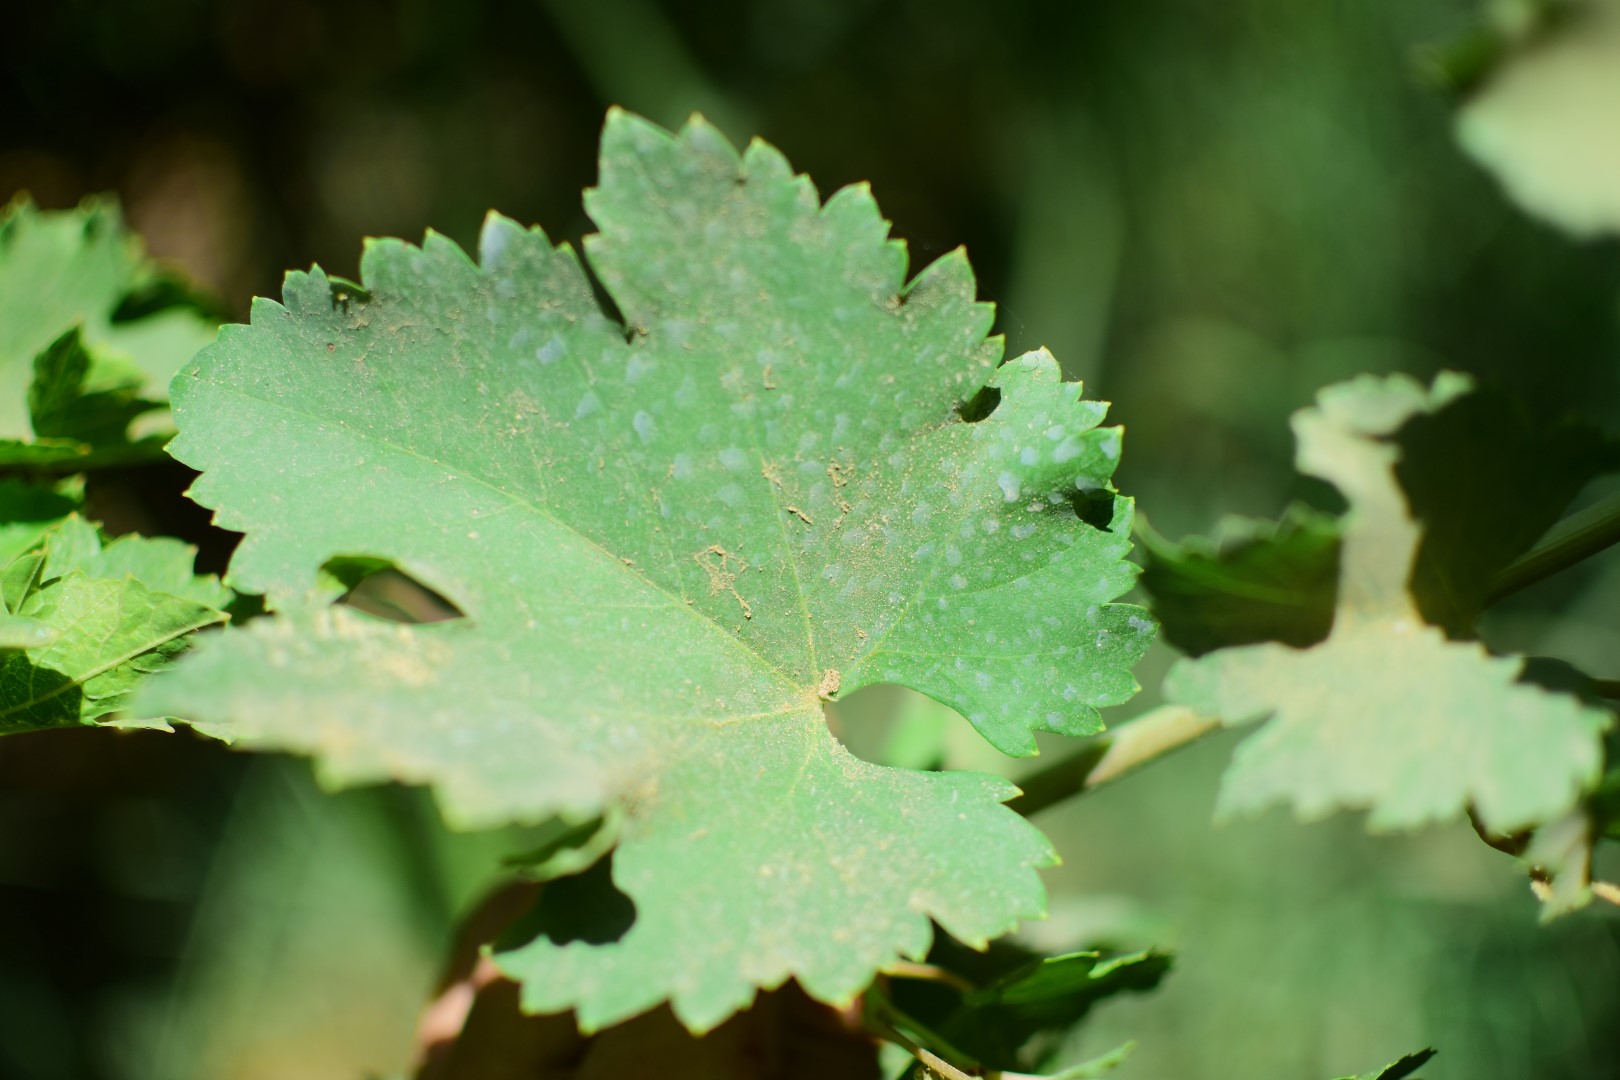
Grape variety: Frinsi